Gerard Swope

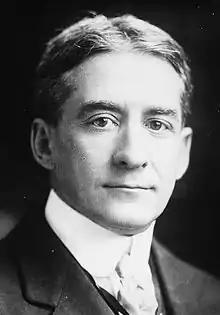
Gerard Swope

Gerard Swope (December 1, 1872 – November 20, 1957) was an American electronics businessman. He served as the president of General Electric Company between 1922 and 1940, and again from 1942 until 1945. During this time Swope expanded GE's product offerings, reorienting GE toward consumer home appliances, and offering consumer credit services.